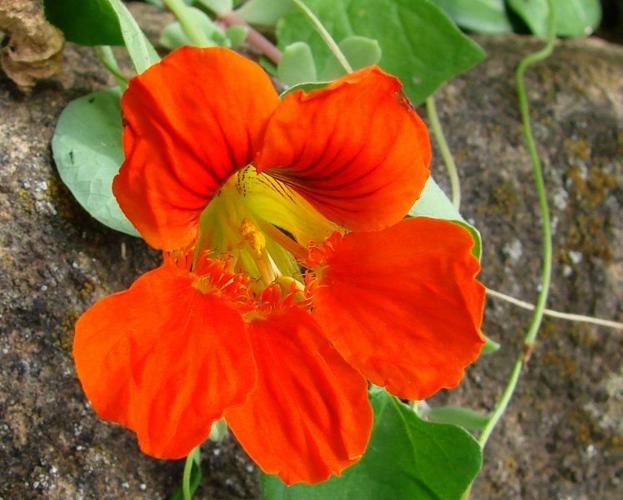
Label: watercress